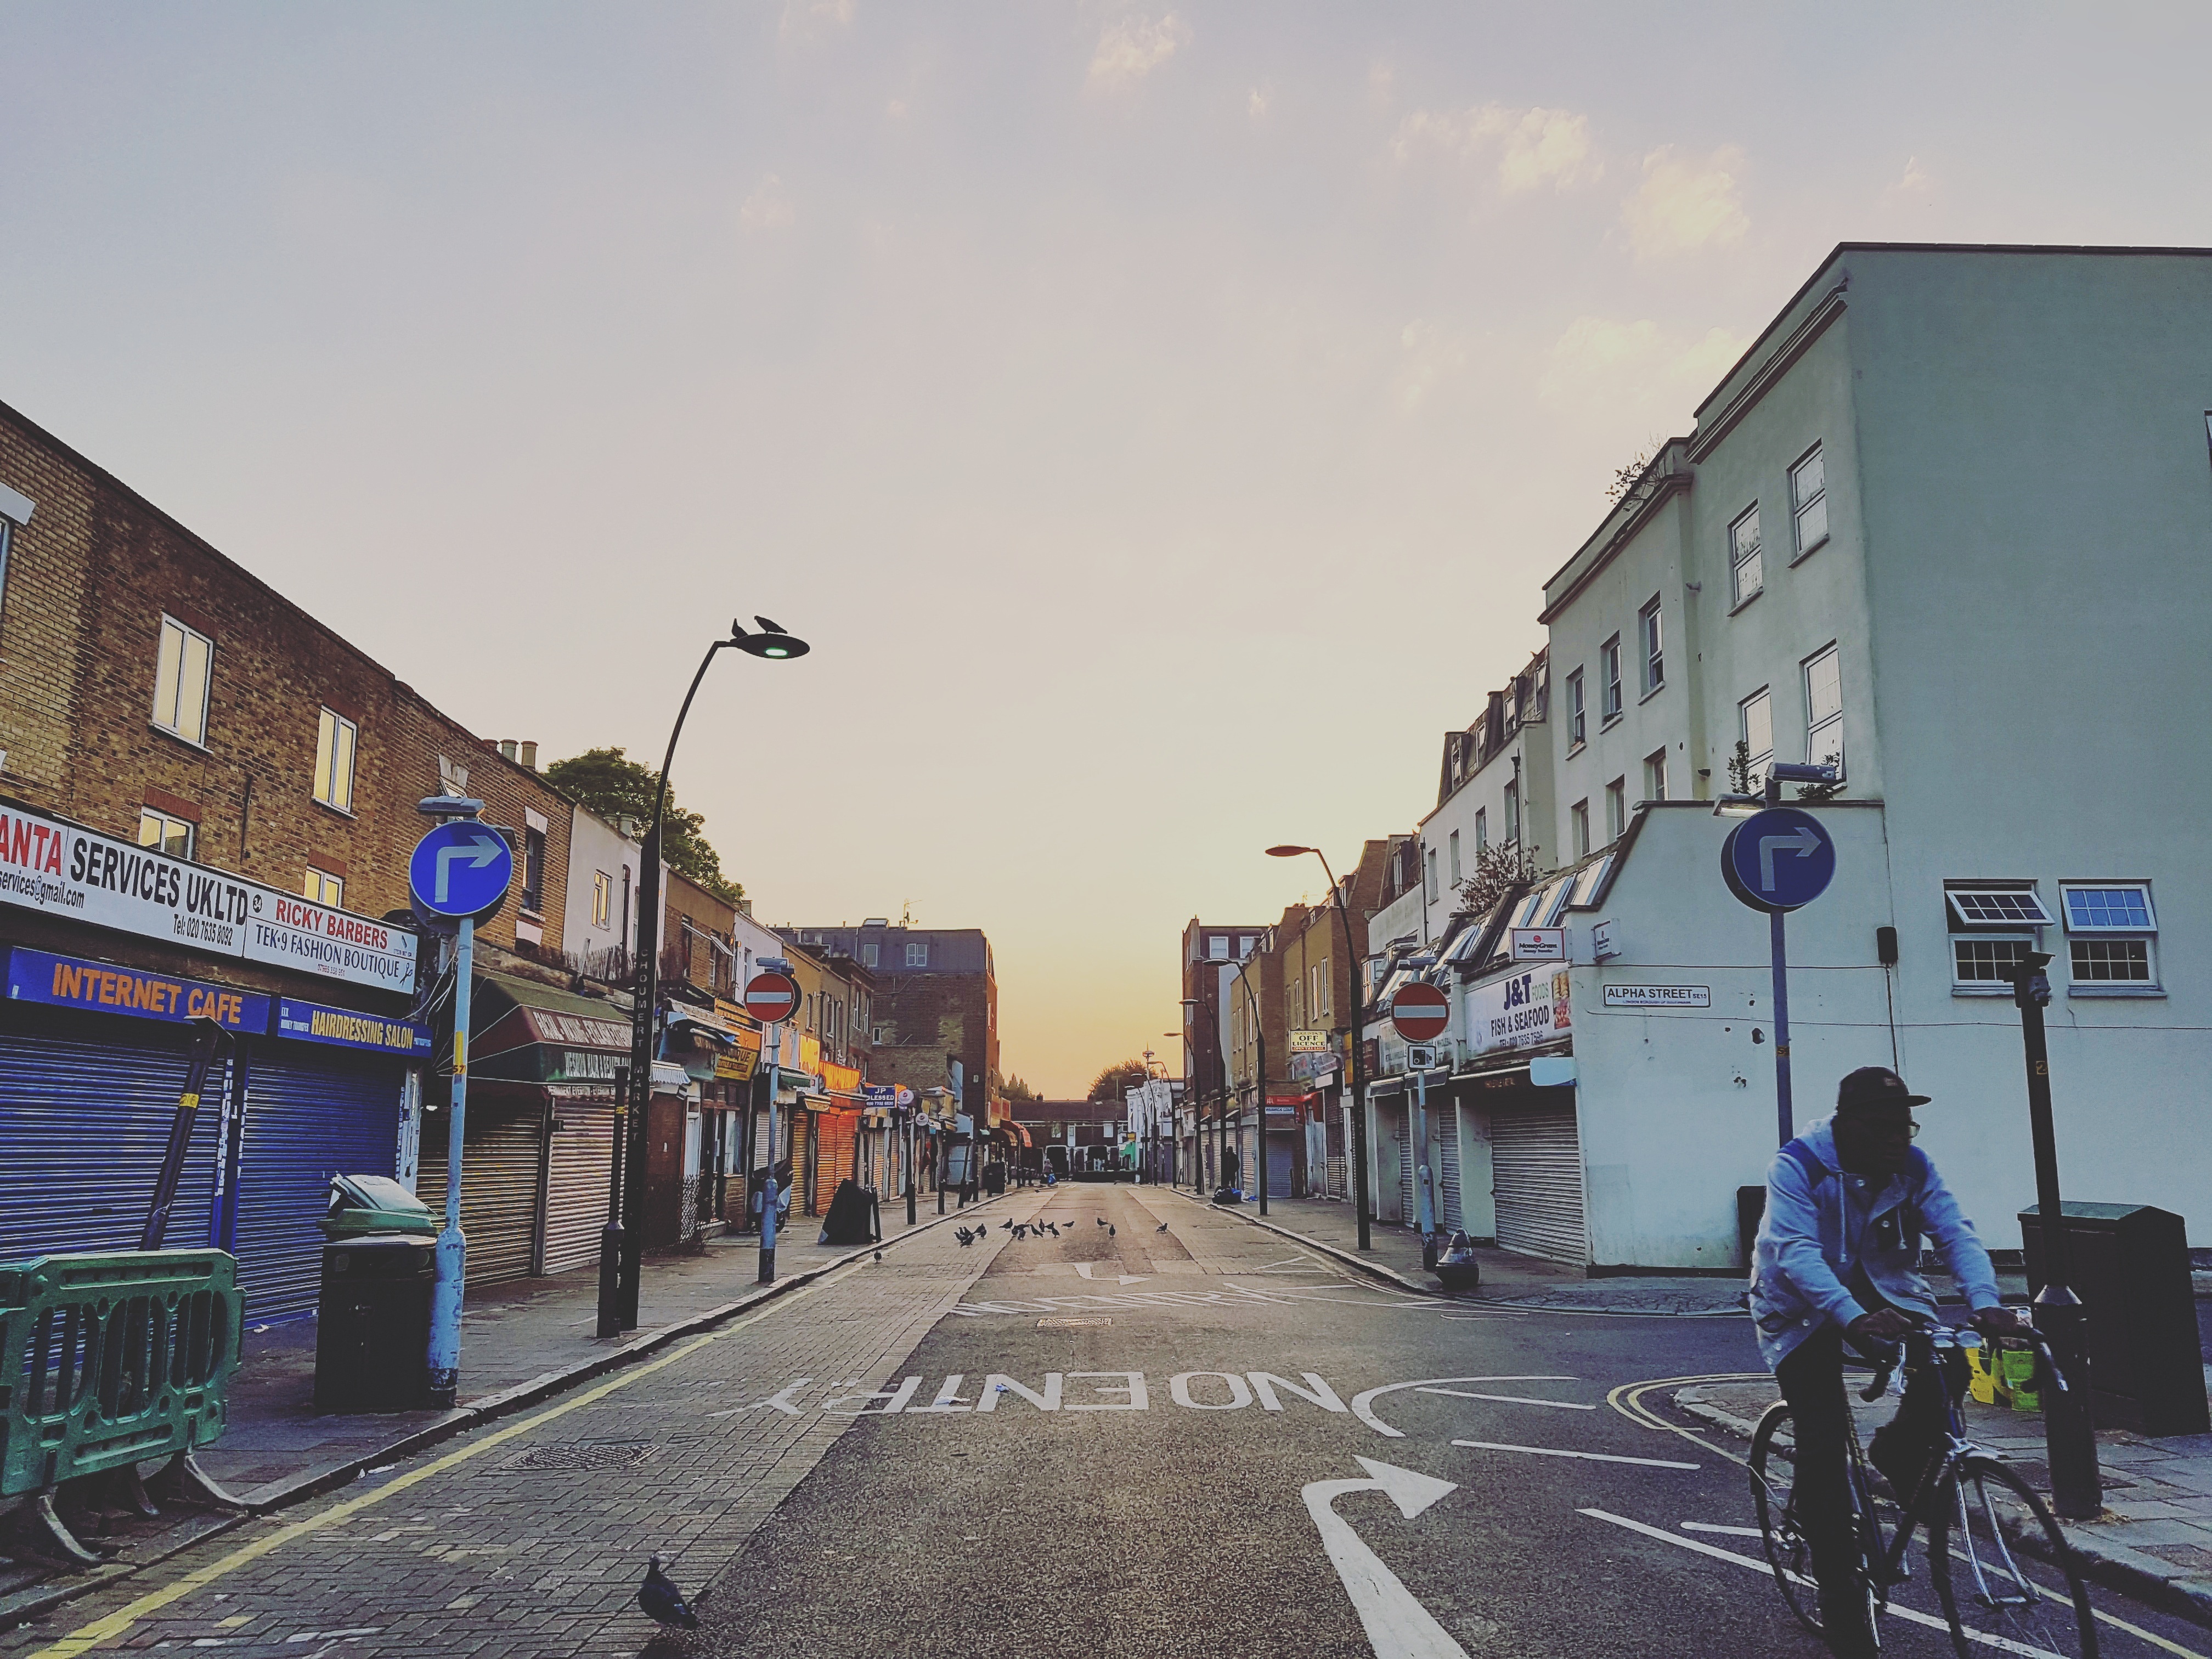
road, street, town, city, cityscape, downtown, transport, suburb, vehicle, lane, infrastructure, neighbourhood, urban area, residential area, human settlement